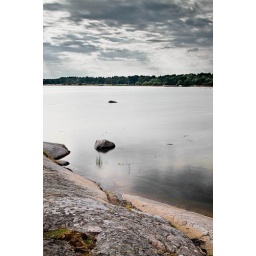
Mirror like water and motion blurred clouds with a treeline in the distant horizon.